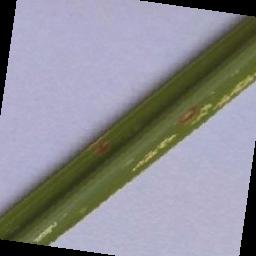
Label: Rice___Leaf_Blast